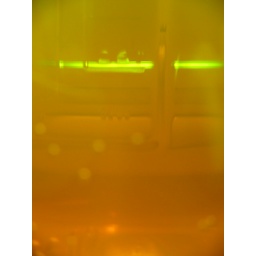
Left over orange soda in the morning in front of the computer speaker power LED.